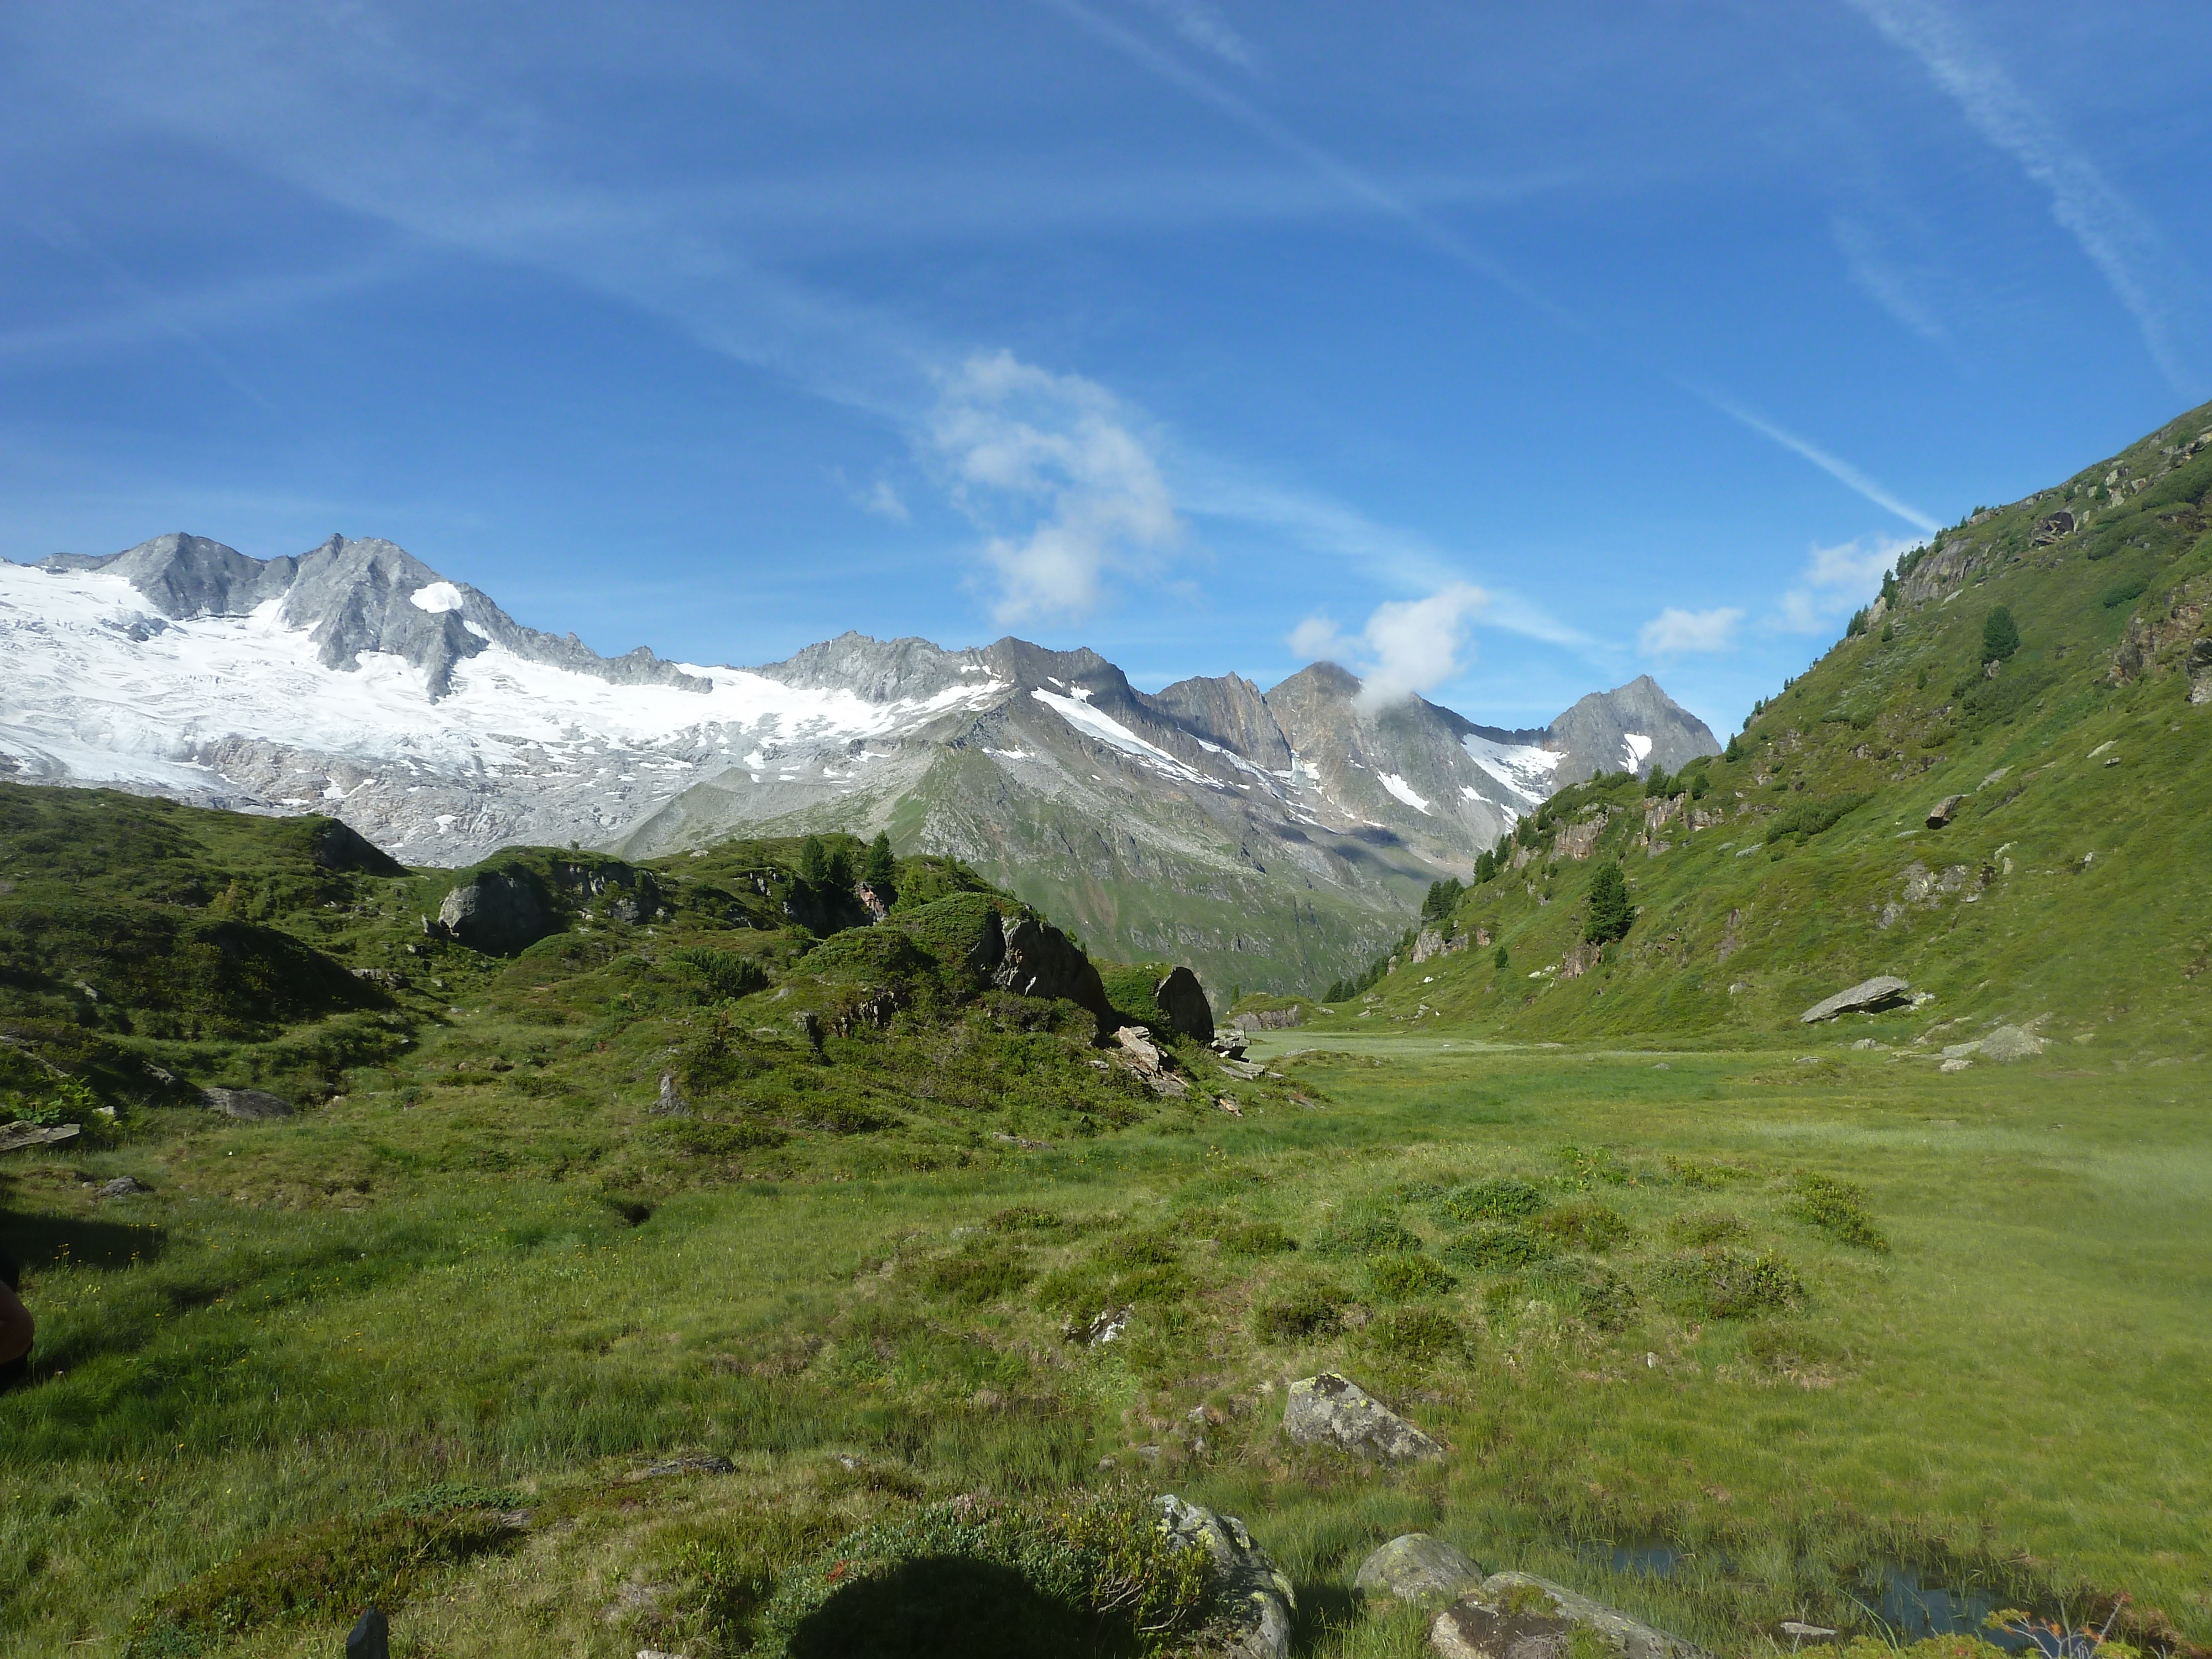
landscape, nature, wilderness, walking, mountain, snow, meadow, adventure, valley, mountain range, panorama, glacier, alpine, highland, ridge, massif, mountains, alps, grassland, plateau, fell, cirque, loch, moraine, landform, tarn, mountain pass, geographical feature, mountainous landforms